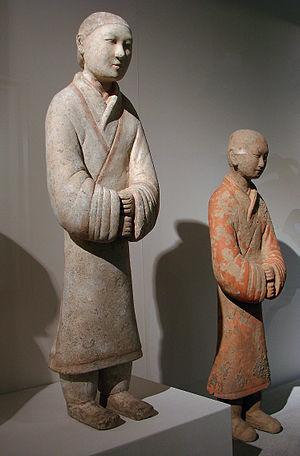
Deux serviteurs, une femme et, au 2ème plan, un jeune homme. Chine du Nord, Shaanxi, dynastie Han, 2ème siècle - JC. Terre cuite, engobe blanc et polychromie. Musée Guimet, Paris.
La dynastie Han règne sur la Chine de 206 av. J.-C. à 220 apr. J.-C.. Deuxième des dynasties impériales, elle succède à la dynastie Qin et est suivie de la période des Trois Royaumes. Elle se divise en deux périodes ː celle des Han occidentaux ou Han antérieurs, capitale Chang'an et celle des Han orientaux ou Han postérieurs, capitale Luoyang. Ces deux périodes sont séparées par la courte dynastie Xin, fondée par Wang Mang et qui ne survit pas à la mort de ce dernier.
La céramique chinoise, principalement connue pour la porcelaine que les Chinois ont inventée, est riche d'une longue tradition d'innovations techniques et stylistiques.
La dynastie Han est une période de l'histoire de la Chine qui débute en 206 av. J.-C, lorsque Han Gaozu fonde la dynastie en montant sur le trône, et s’achève en 220 ap. J.-C, à la fin du règne de Han Xiandi. Elle est elle-même divisée en deux périodes : celle des Han occidentaux ou Han antérieurs, capitale Chang'an, et celle des Han orientaux ou Han postérieurs, capitale Luoyang. Ces deux périodes sont séparées par la courte dynastie Xin fondée par Wang Mang et qui disparaît après la mort de son fondateur.